Aurélien Bellanger

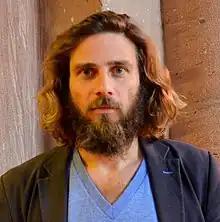
Bellanger in 2014

Aurélien Bellanger, (born 20 April 1980 in Laval, Mayenne), is a French writer and actor. He debuted in 2010 with a monograph about Michel Houellebecq and has since published novels on a regular basis. His second novel, "L'Aménagement du territoire", received the 2014 Prix de Flore. Due to his occupation with technology and modern life, his novels have been compared to the works of Houellebecq and Honoré de Balzac. In "La Croix",